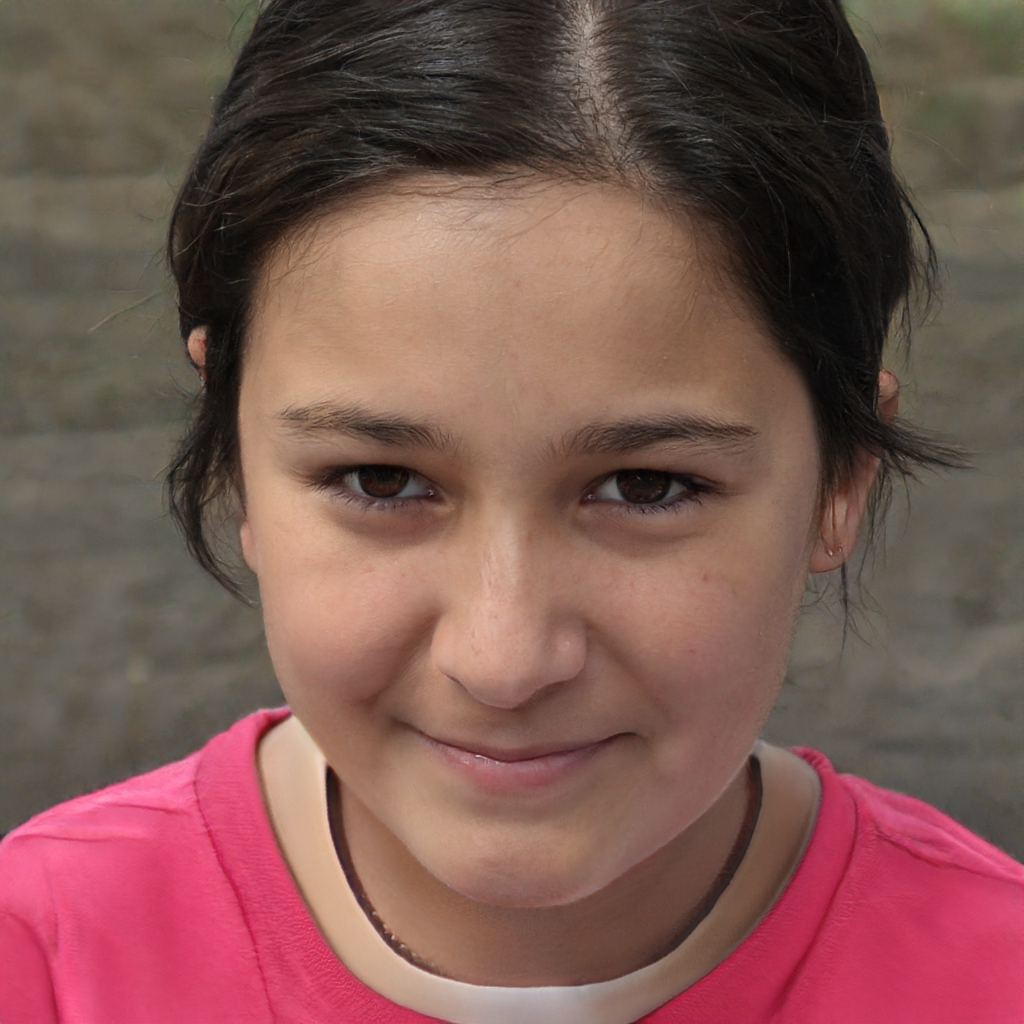
Gender: Female